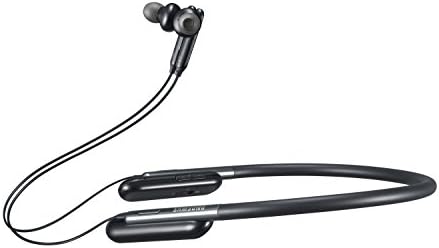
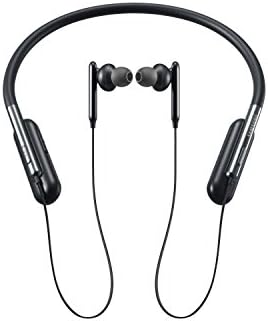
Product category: headphones
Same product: yes